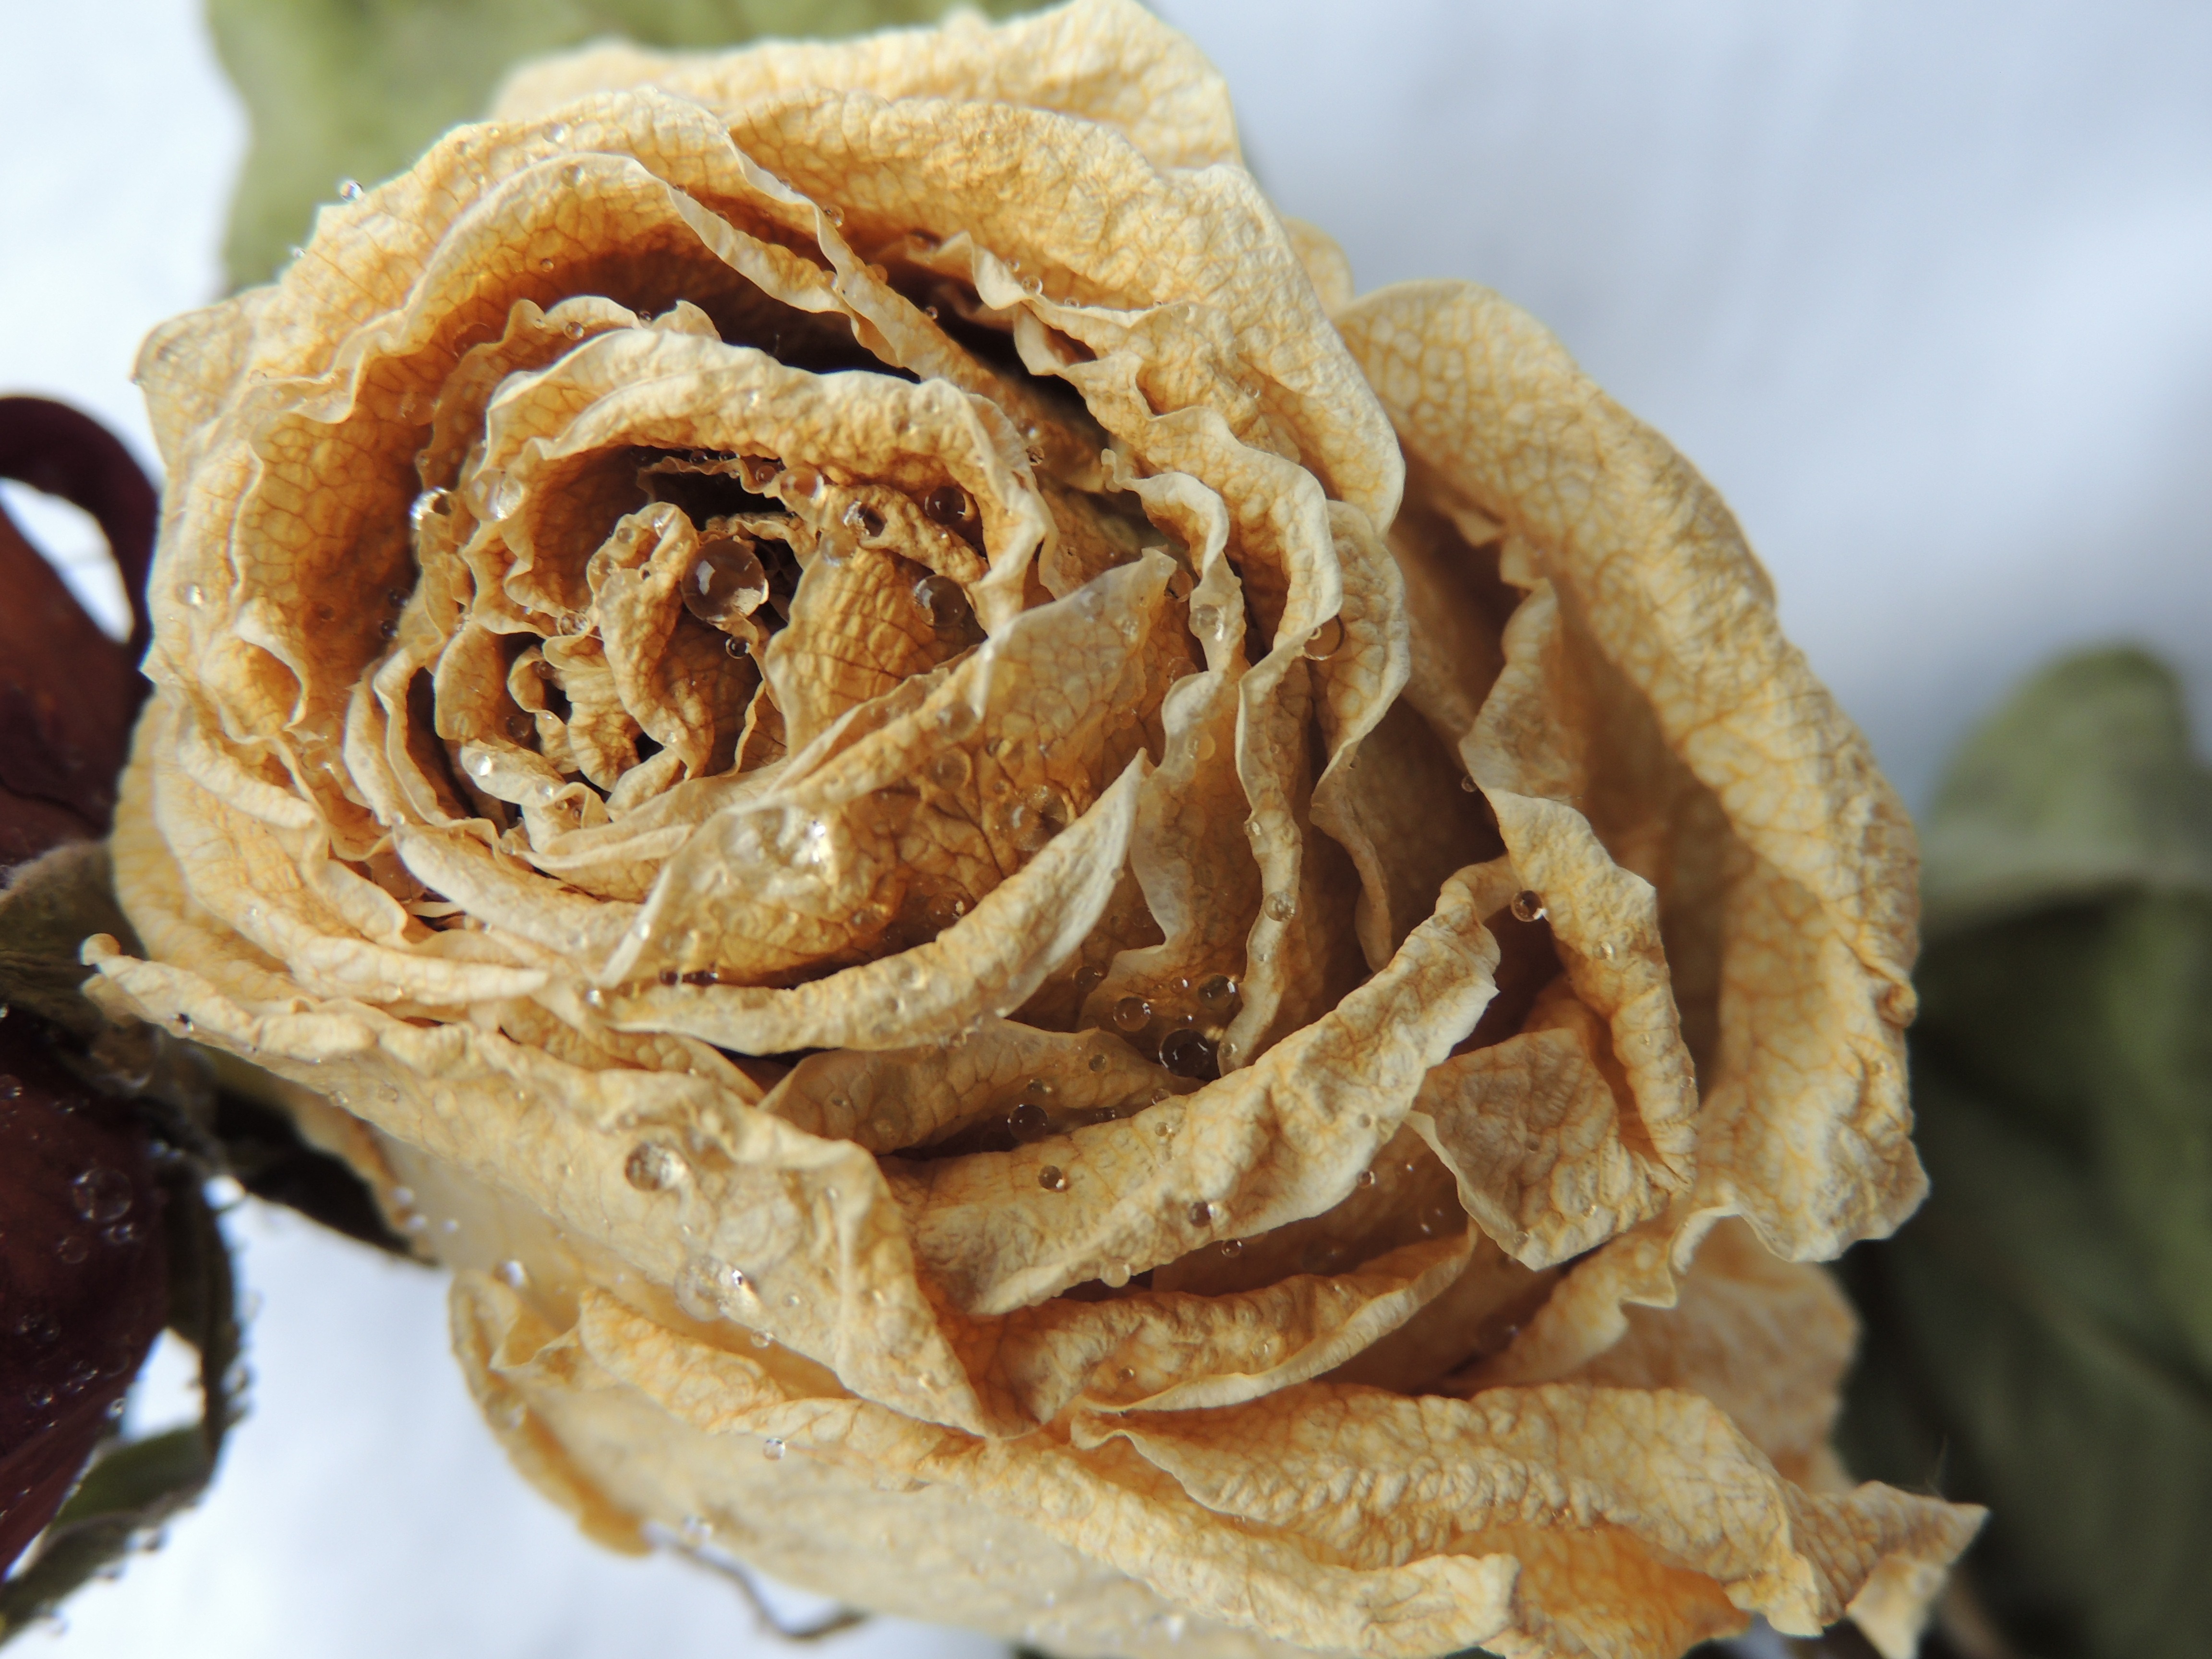
flower, rose, dish, meal, food, spring, produce, breakfast, dessert, cuisine, decorative, drops, detailed, tickets, baked goods, flavor, flowering plant, land plant